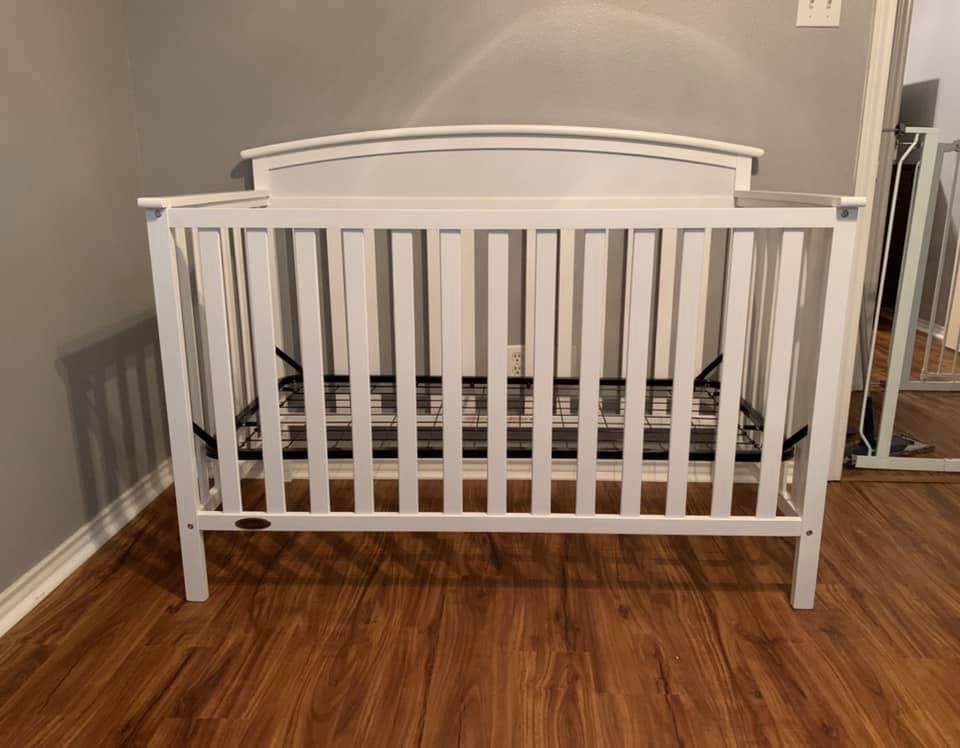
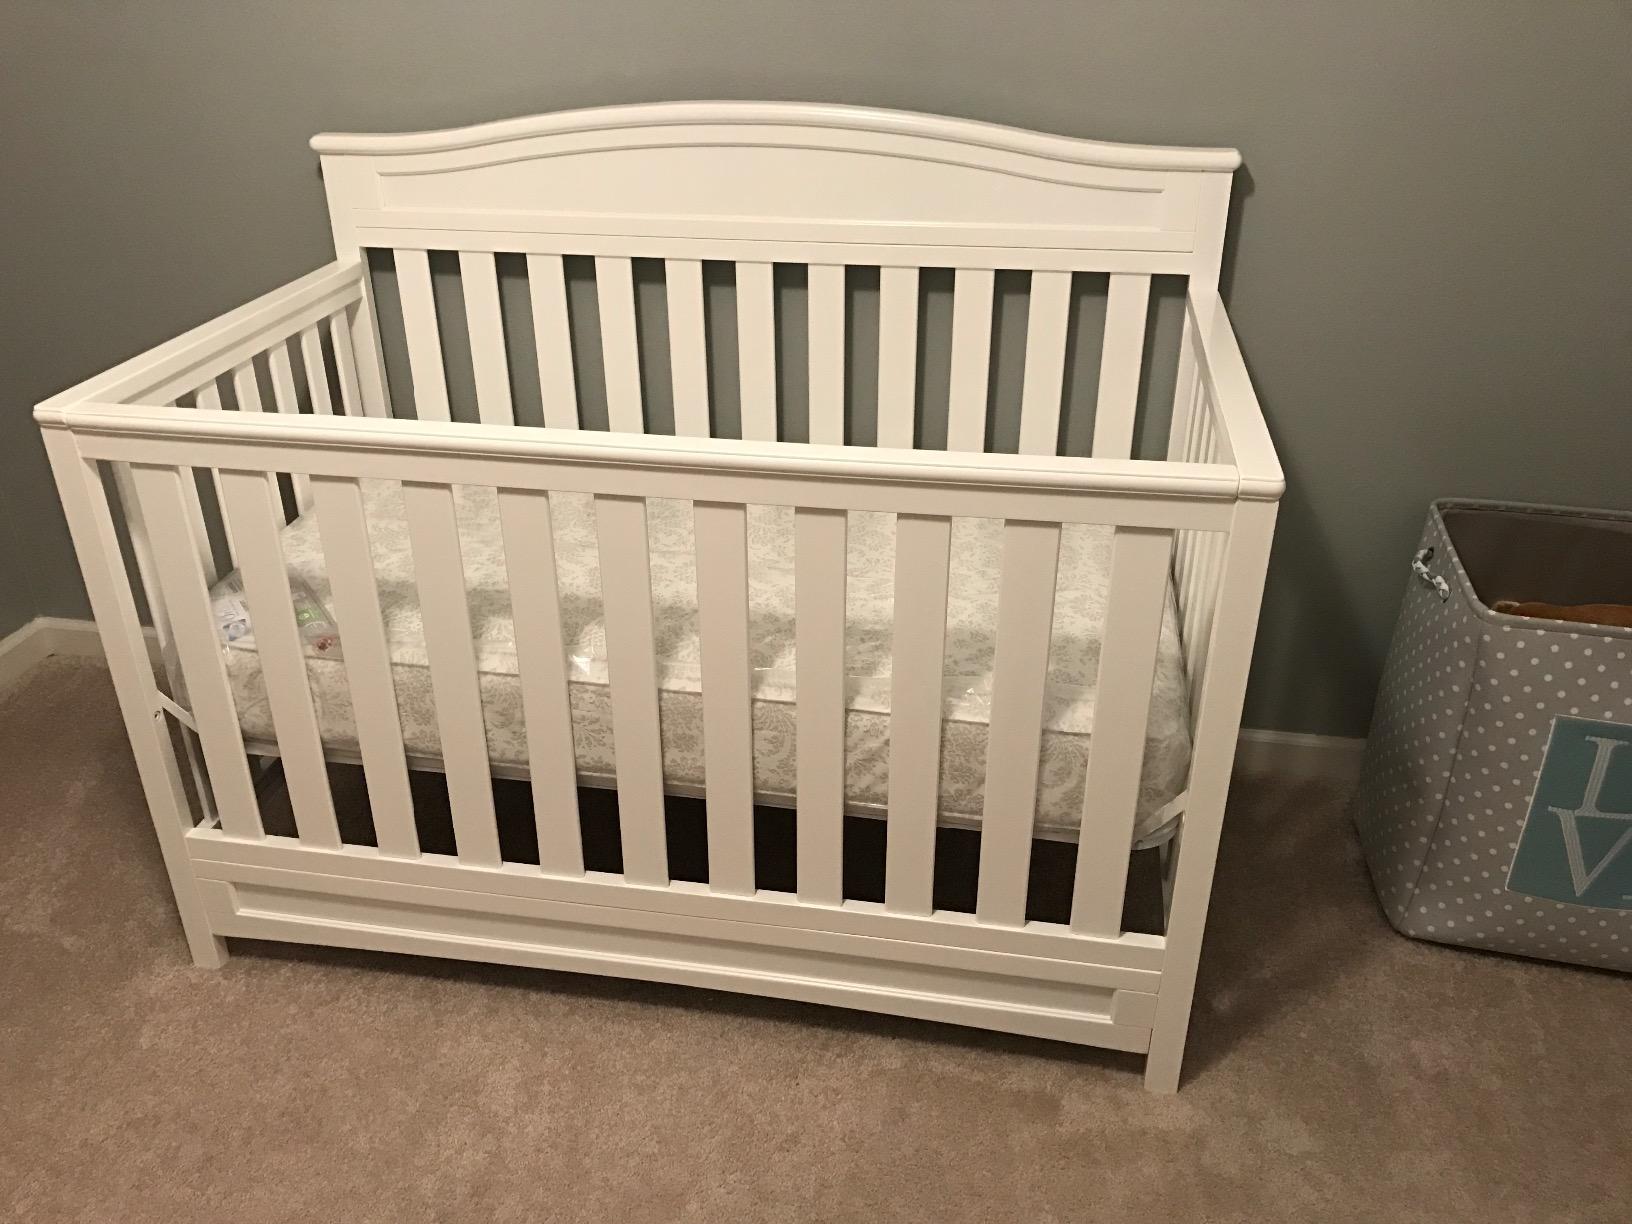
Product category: products_crib
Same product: no